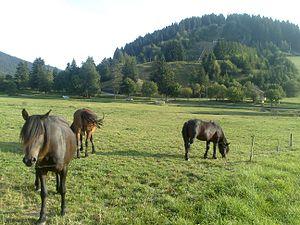
Chevaux Barraquand à Autrans (Isère, Rhône-Alpes, France)